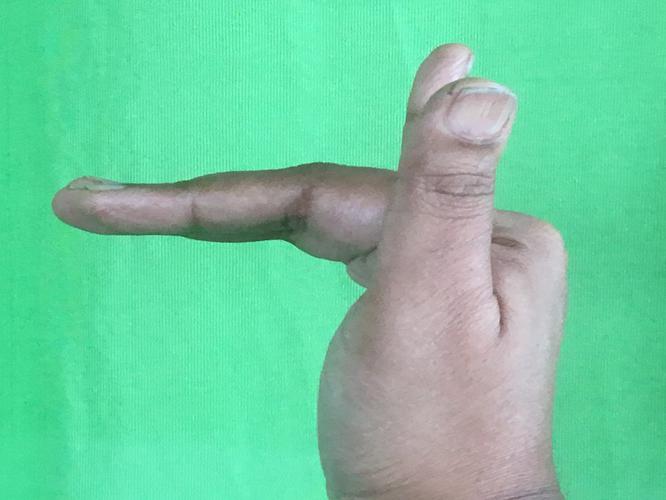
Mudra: Mrigasirsha
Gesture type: single_hand